Idaho Falls Public Library

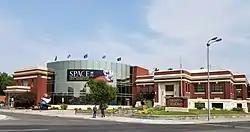
Historic library's 1938-1940 tripartite facade is at right, in what is now larger Museum of Idaho complex.

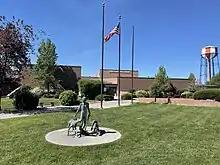
In front of a modern brick building sits a neatly manicured lawn featuring a sculpture of a person and two dogs, and three flagpoles with the American flag flying from one of them.

The Idaho Falls Public Library, at Elm and Eastern Streets in Idaho Falls, Idaho, was built in 1916 as a Carnegie library and was expanded later. The library operated here until 1977 when it moved a few blocks away. The historic building was listed on the National Register of Historic Places in 1984. It later became part of a new Museum of Idaho. The modern library is located at 457 West Broadway in Idaho Falls.